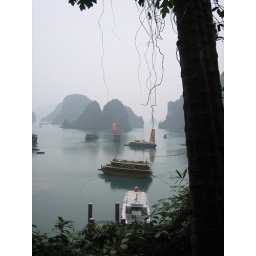
We stayed in the brown boat in the picture.